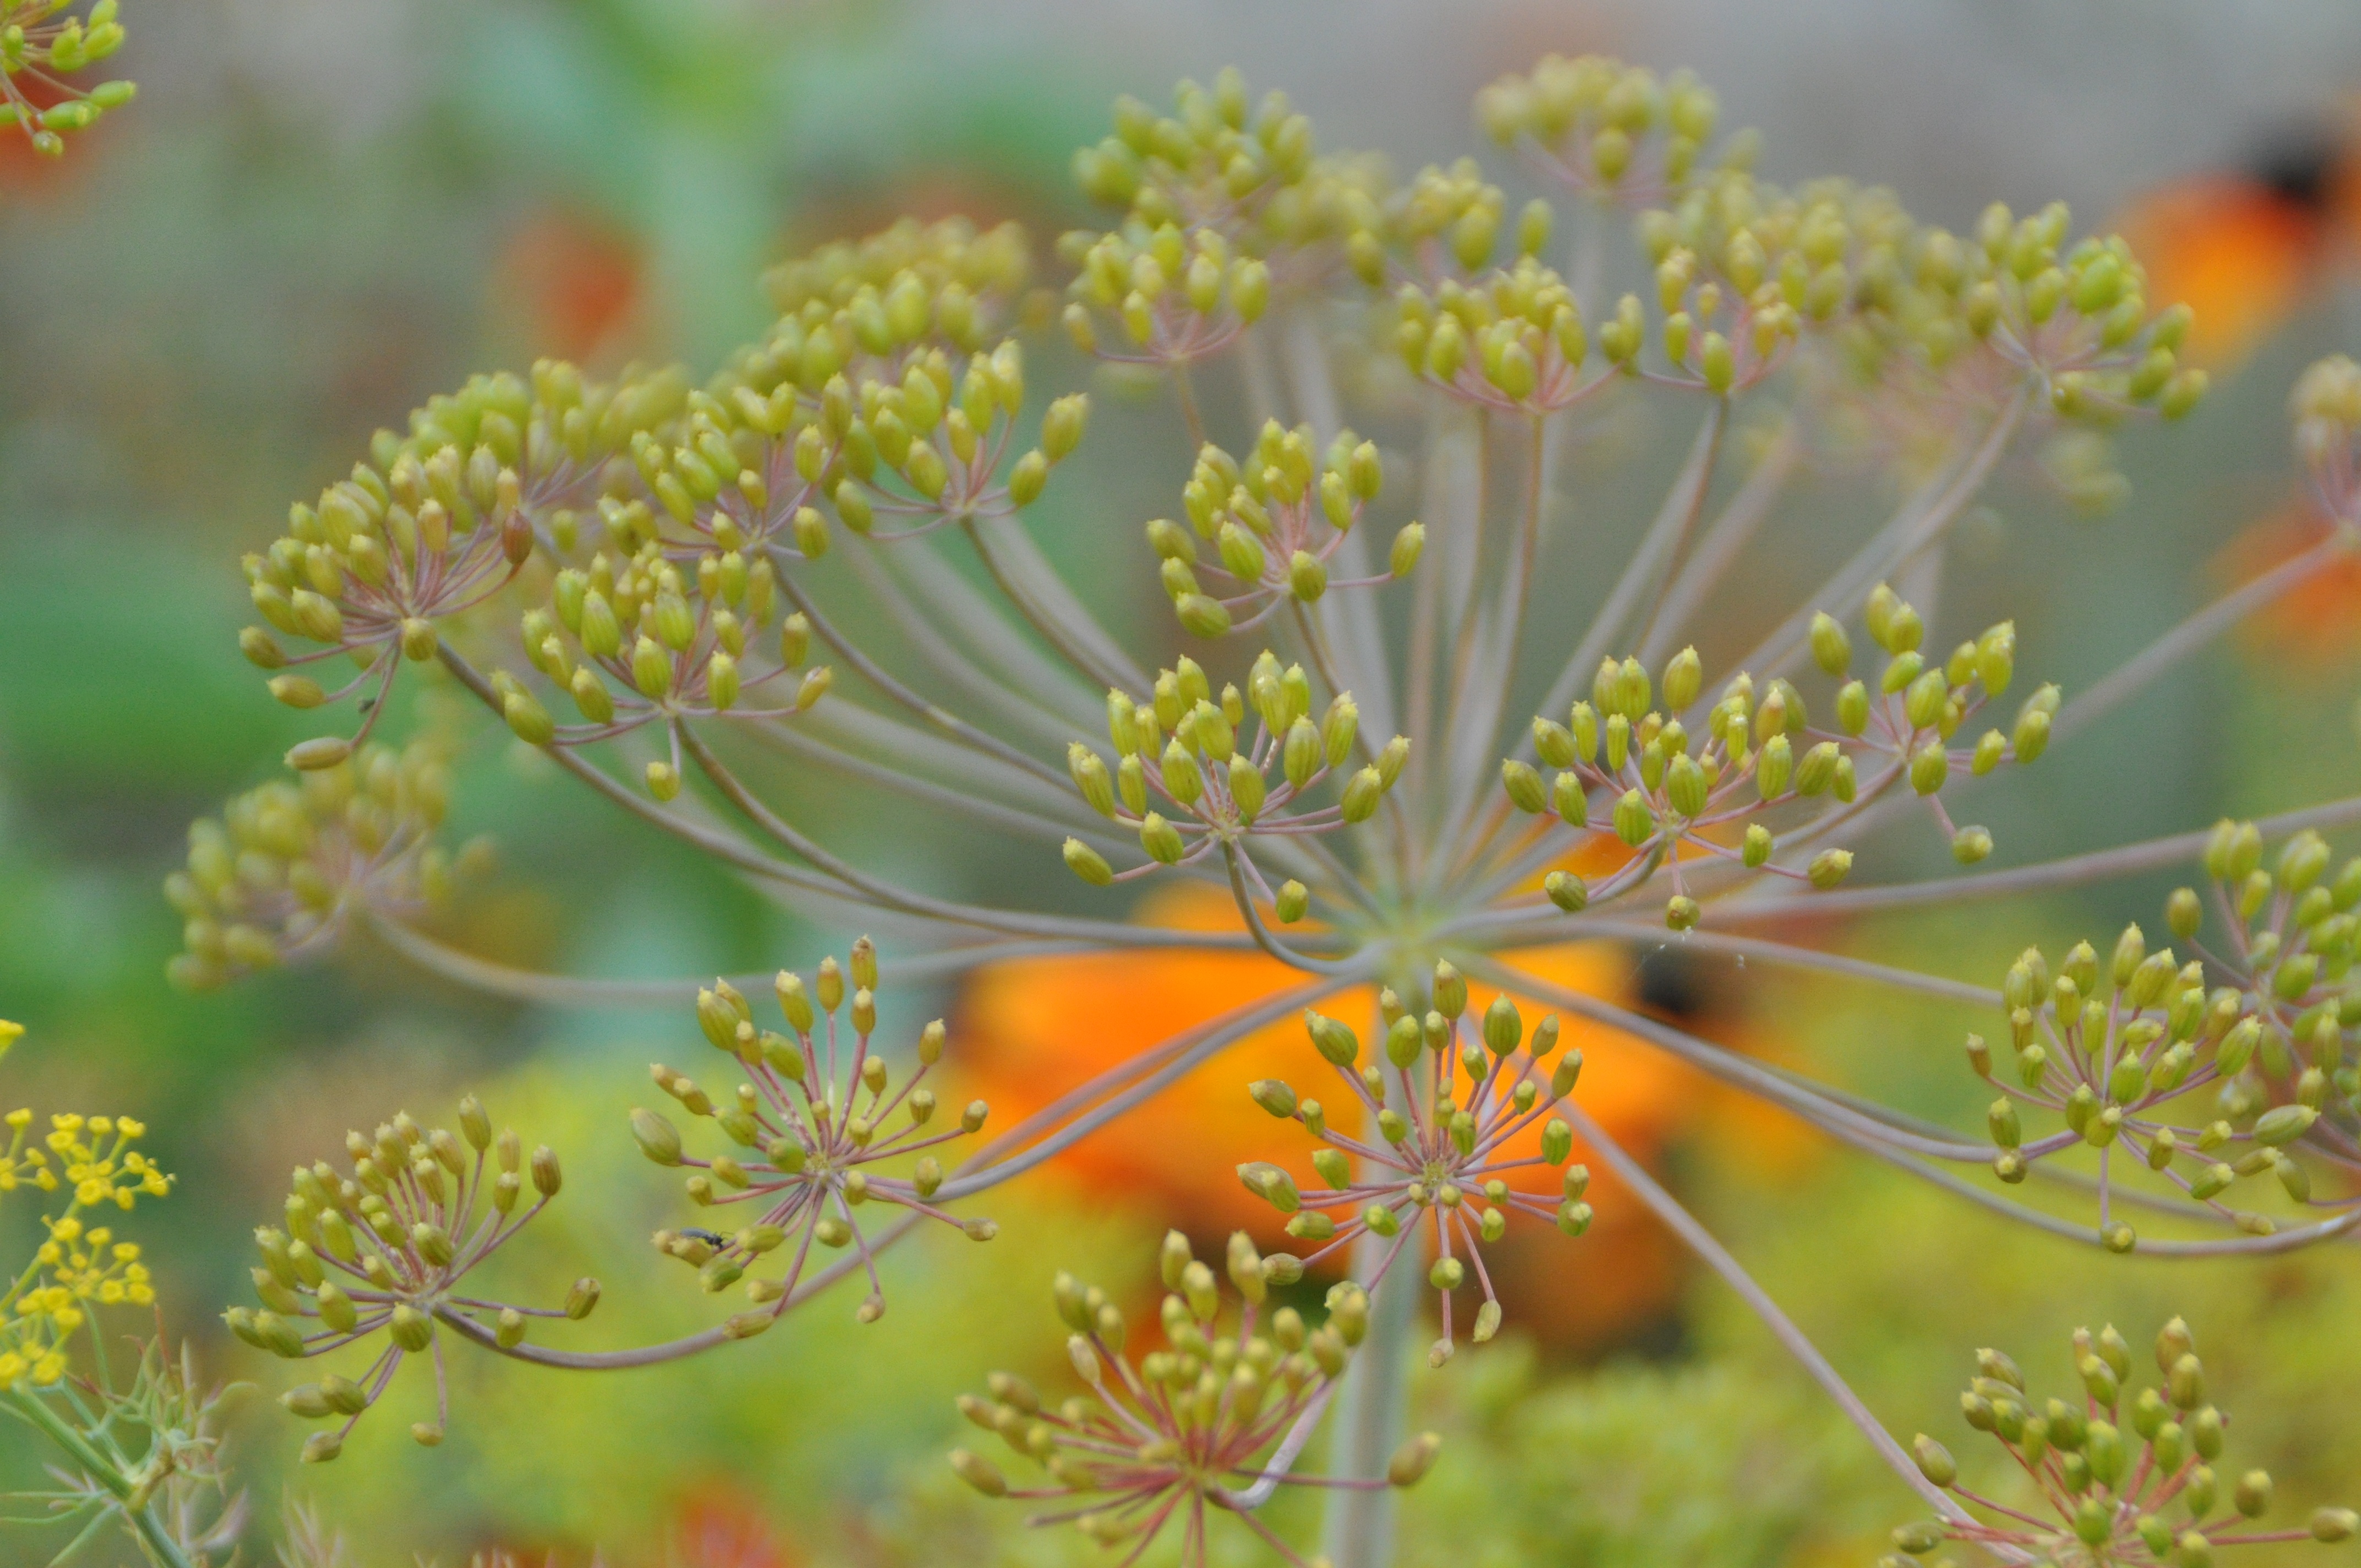
nature, blossom, plant, meadow, flower, bloom, pollen, food, spice, herb, produce, evergreen, botany, yellow, flora, wildflower, shrub, macro photography, dill, flowering plant, dill blossom, subshrub, land plant